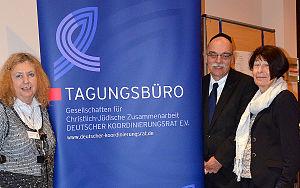
Le Deutscher Koordinierungsrat der Gesellschaften für Christlich-Jüdische Zusammenarbeit regroupe 83 associations régionales et locales pour la coopération entre chrétiens et juifs, soit 20 000 membres. Elles œuvrent à un dialogue judéo-chrétien et la coopération entre les chrétiens et les juifs, ainsi que pour la connaissance de la Shoah.